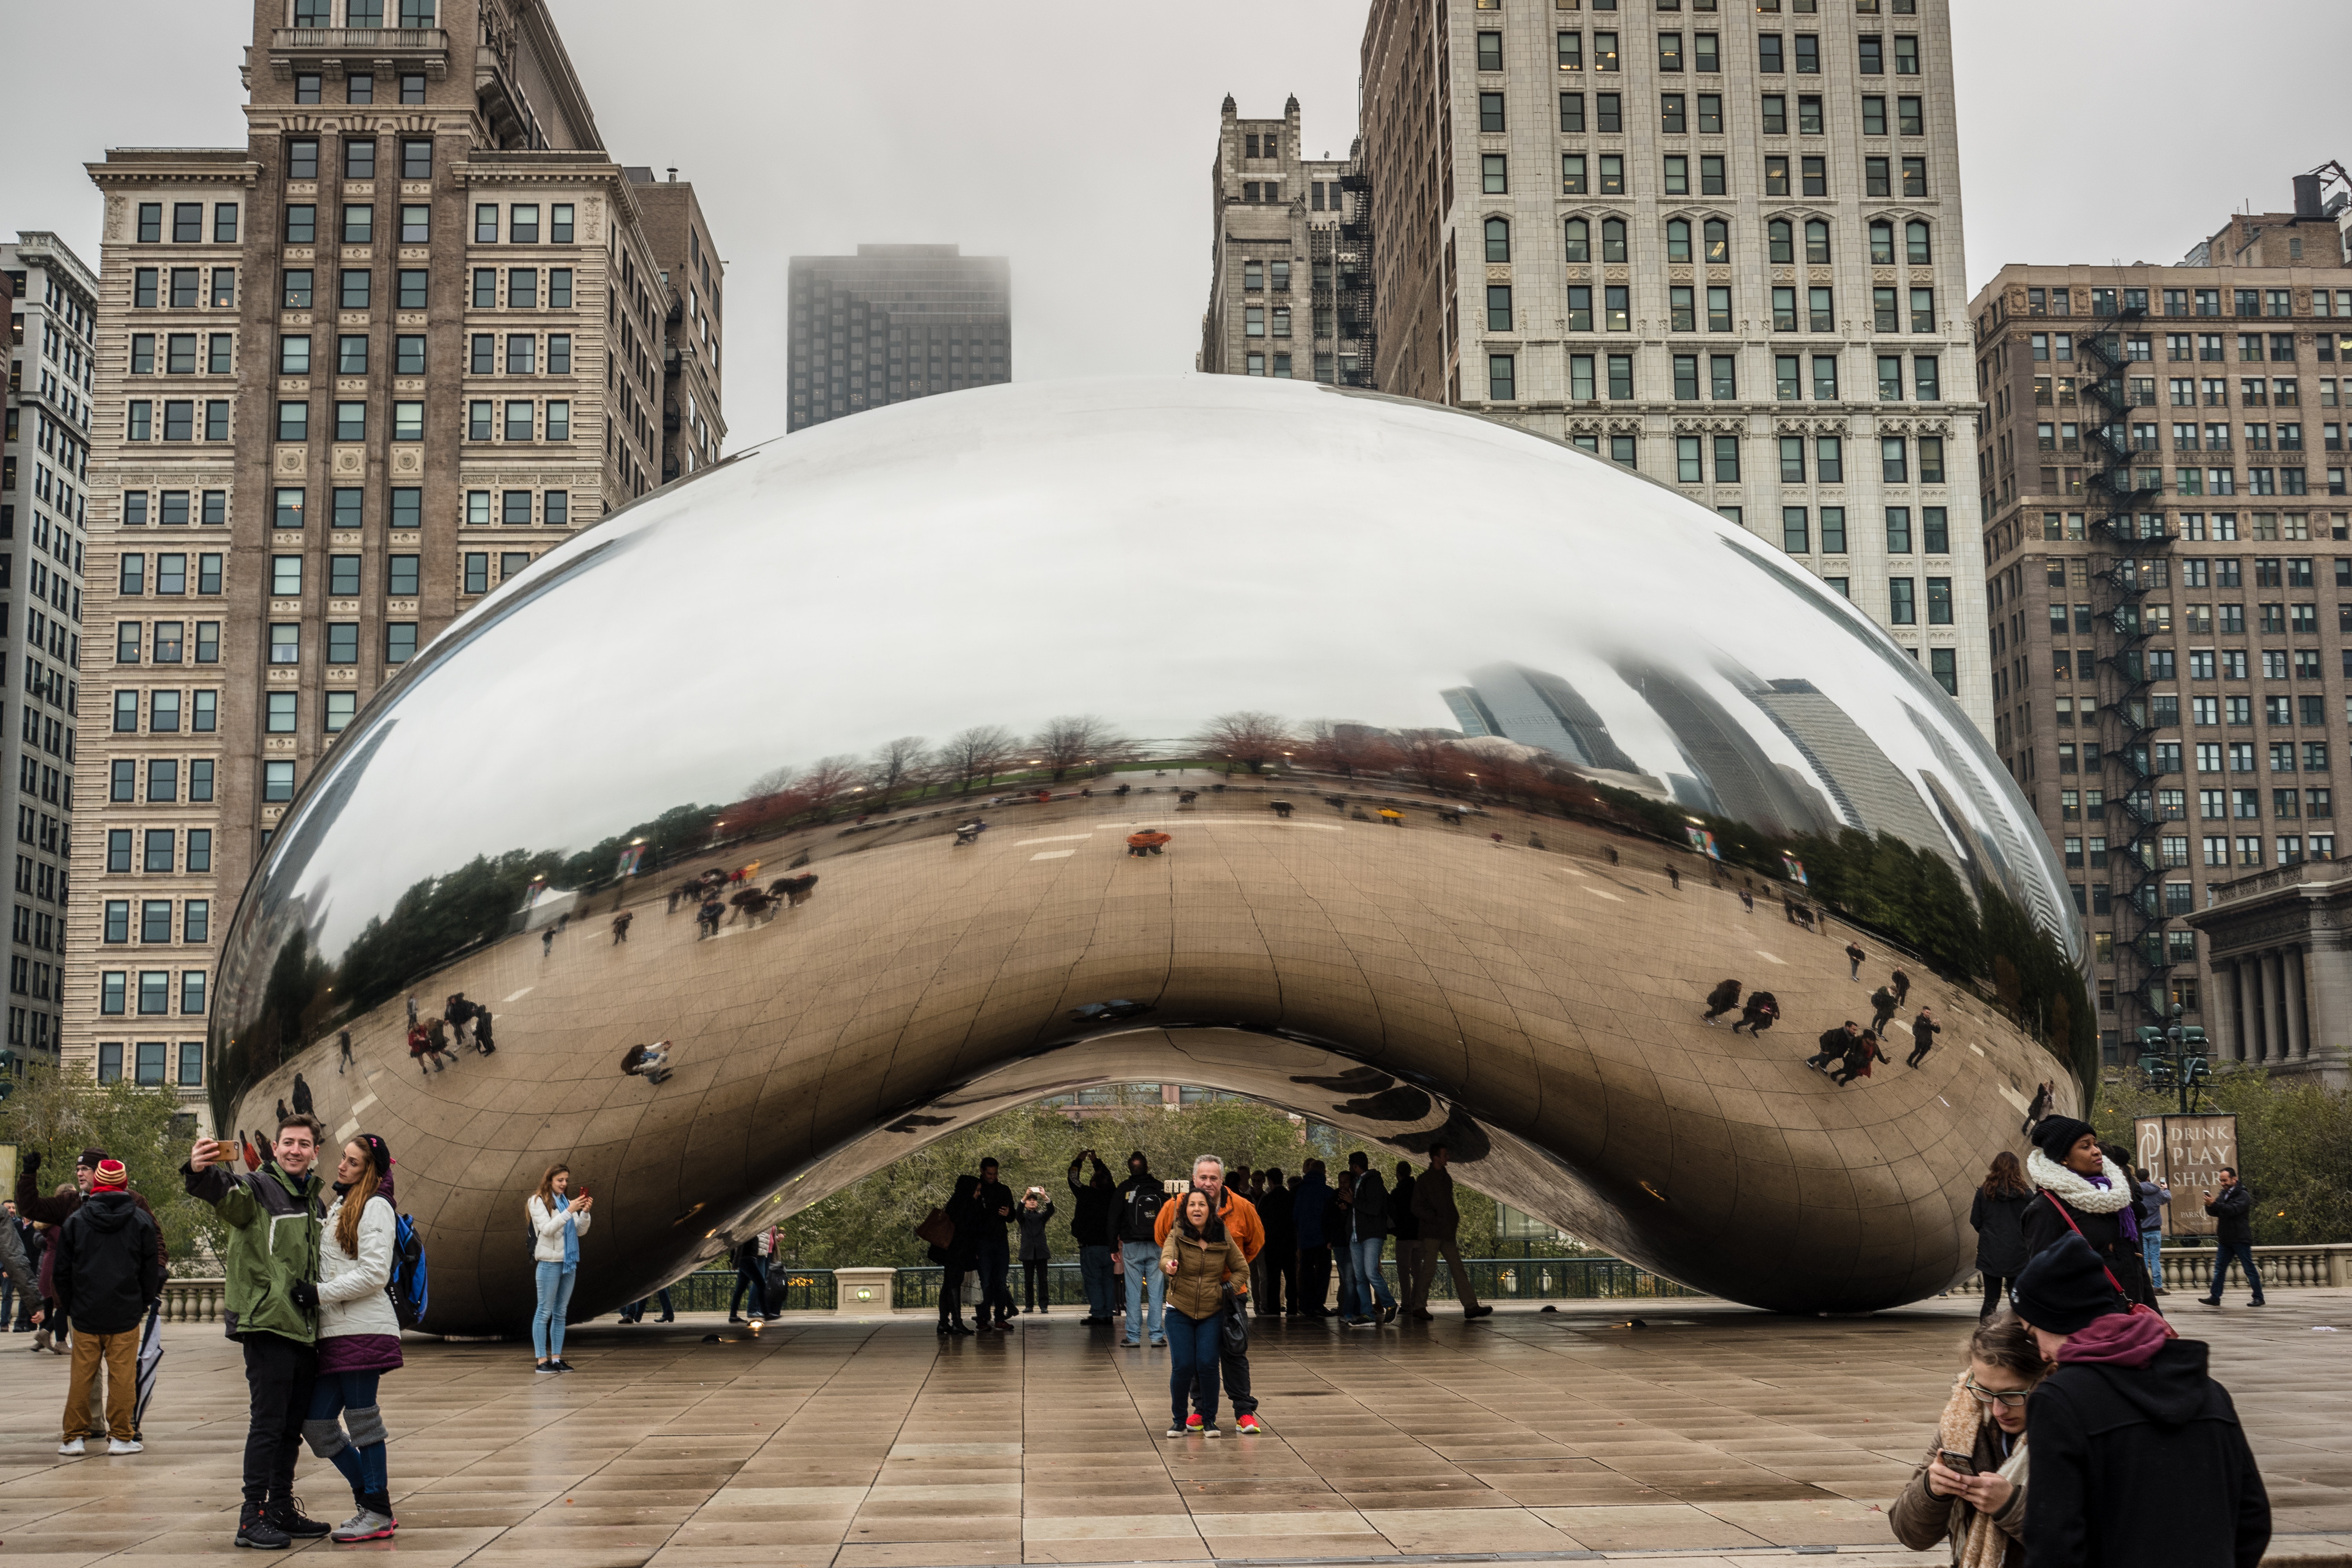
architecture, landmark, metropolitan area, city, urban area, building, skyscraper, sky, tourism, metropolis, sculpture, world, downtown, art